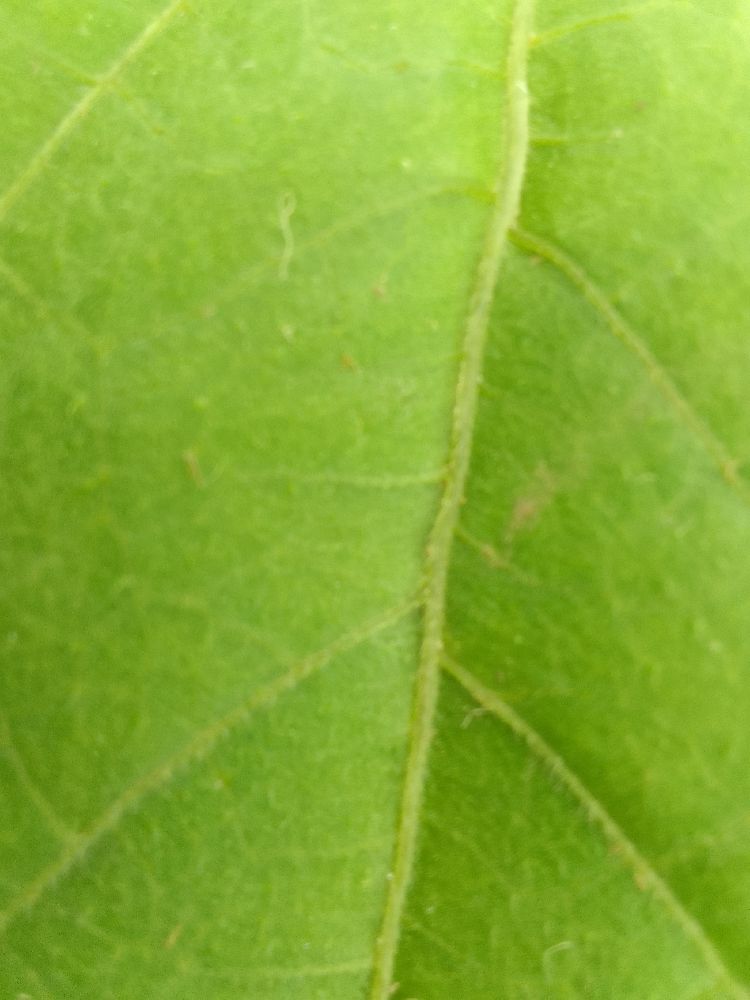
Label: healthy